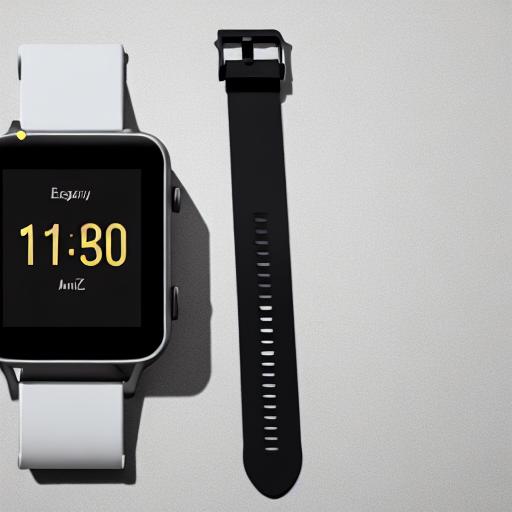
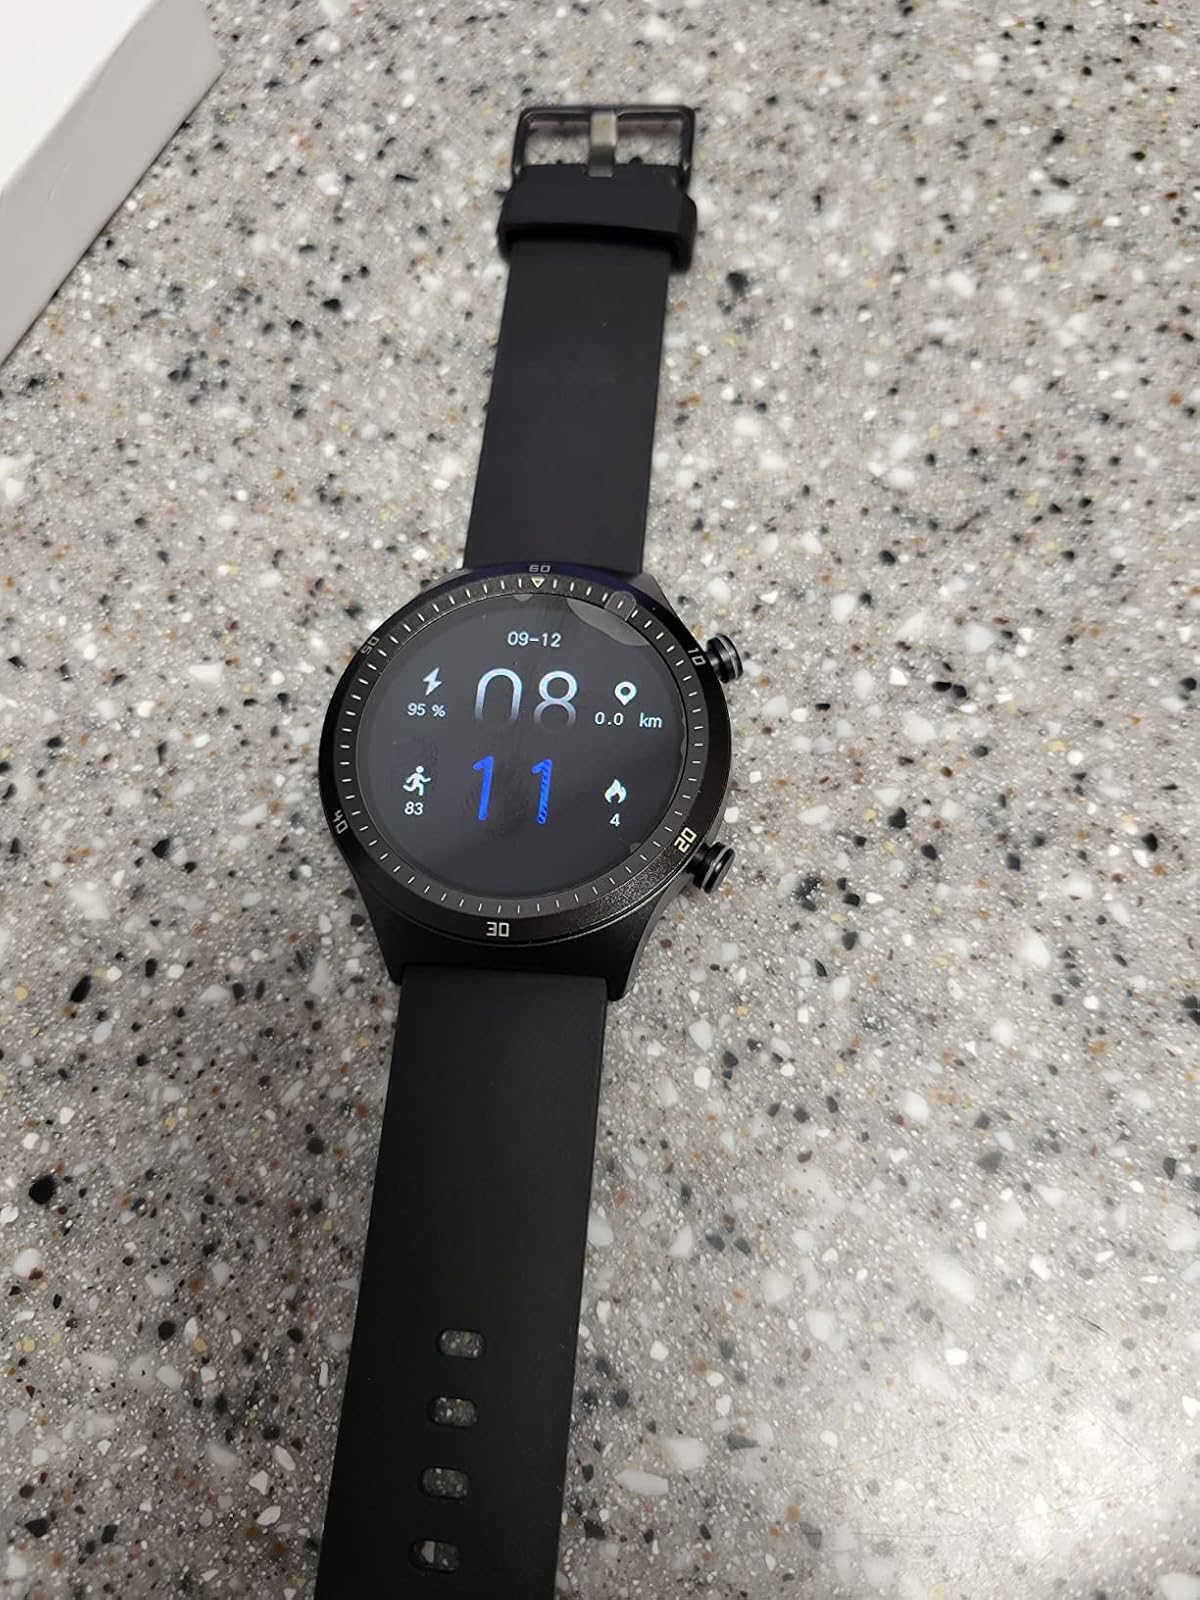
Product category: smartwatch
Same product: no